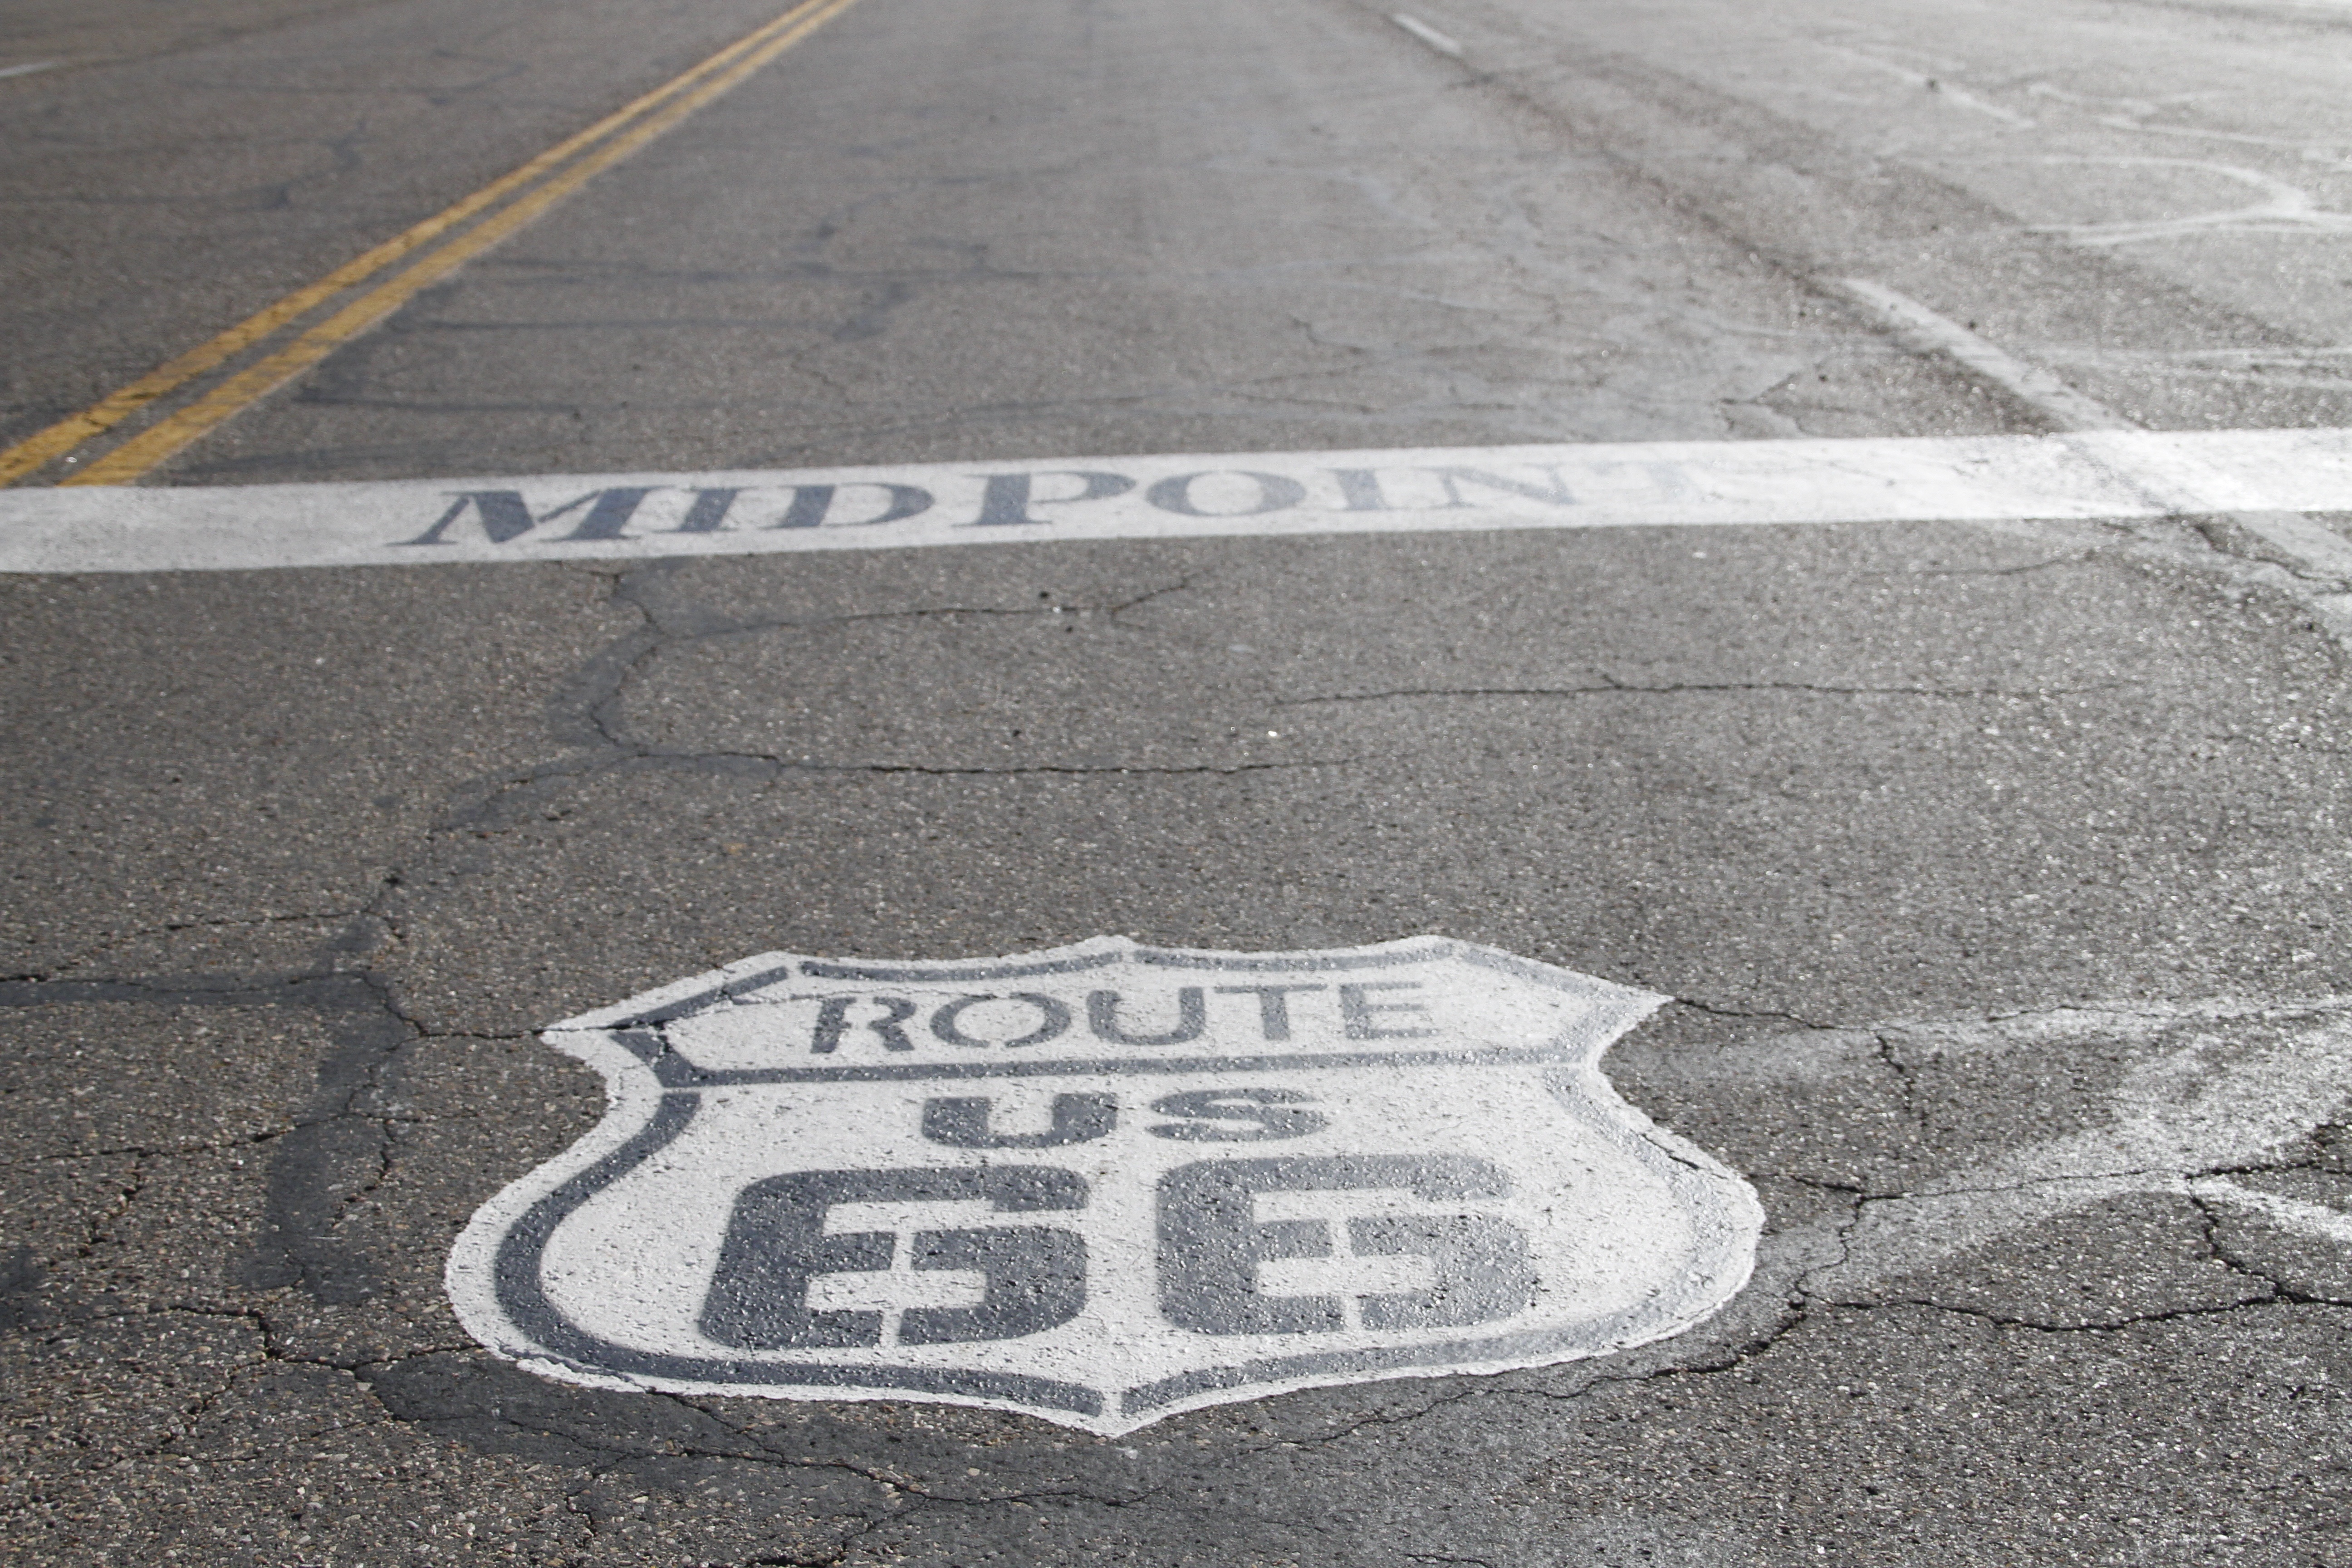
road, street, sidewalk, asphalt, sign, line, trip, route, lane, road trip, infrastructure, us, zebra crossing, texas, shape, 66, flooring, pedestrian crossing, road surface, route 66, rte